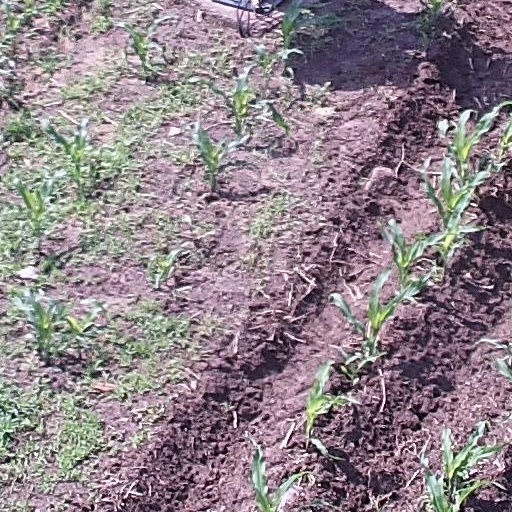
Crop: maize; corn